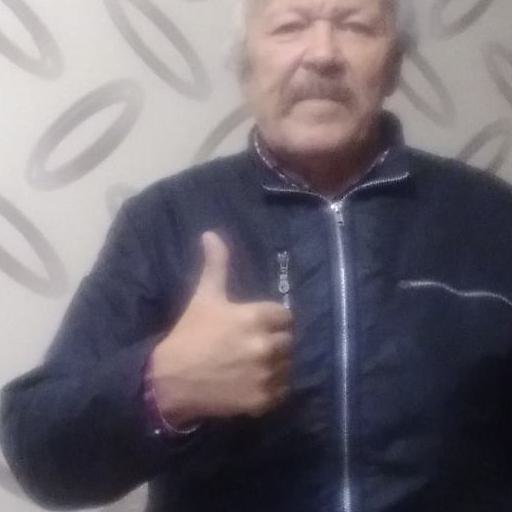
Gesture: like